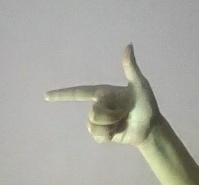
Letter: yaa